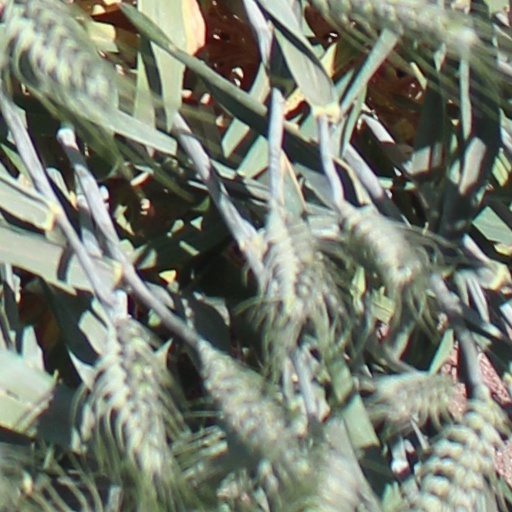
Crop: wheat